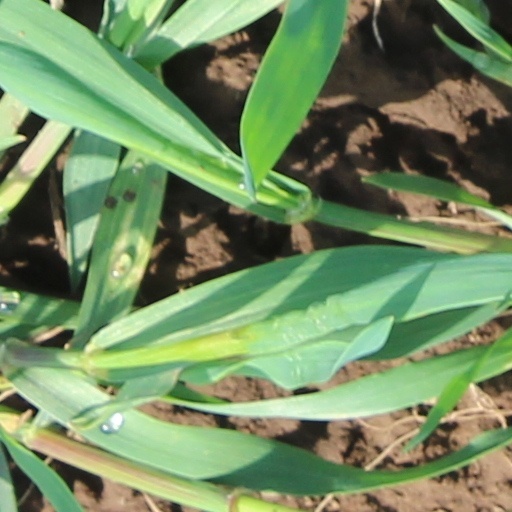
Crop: wheat